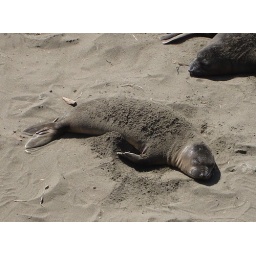
These seem to be the laziest animals in the world. They rarely move except to throw more sand on their backs!